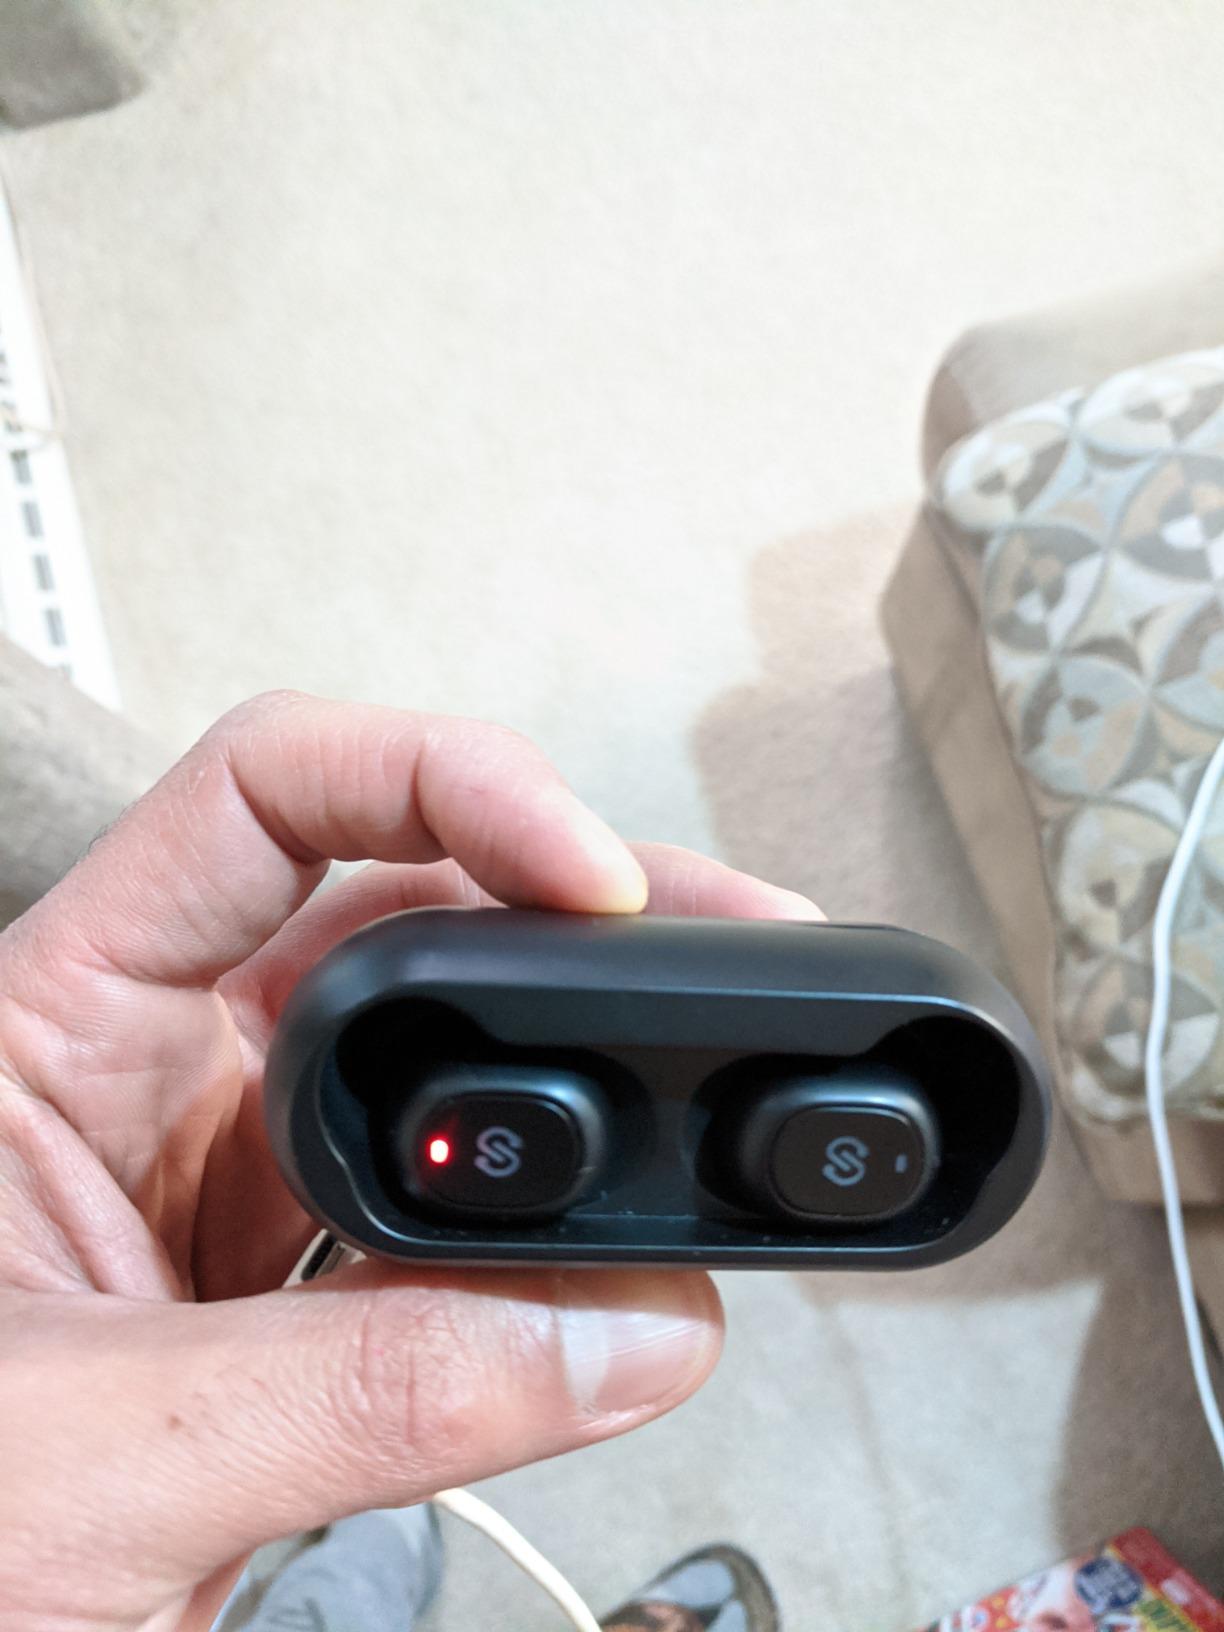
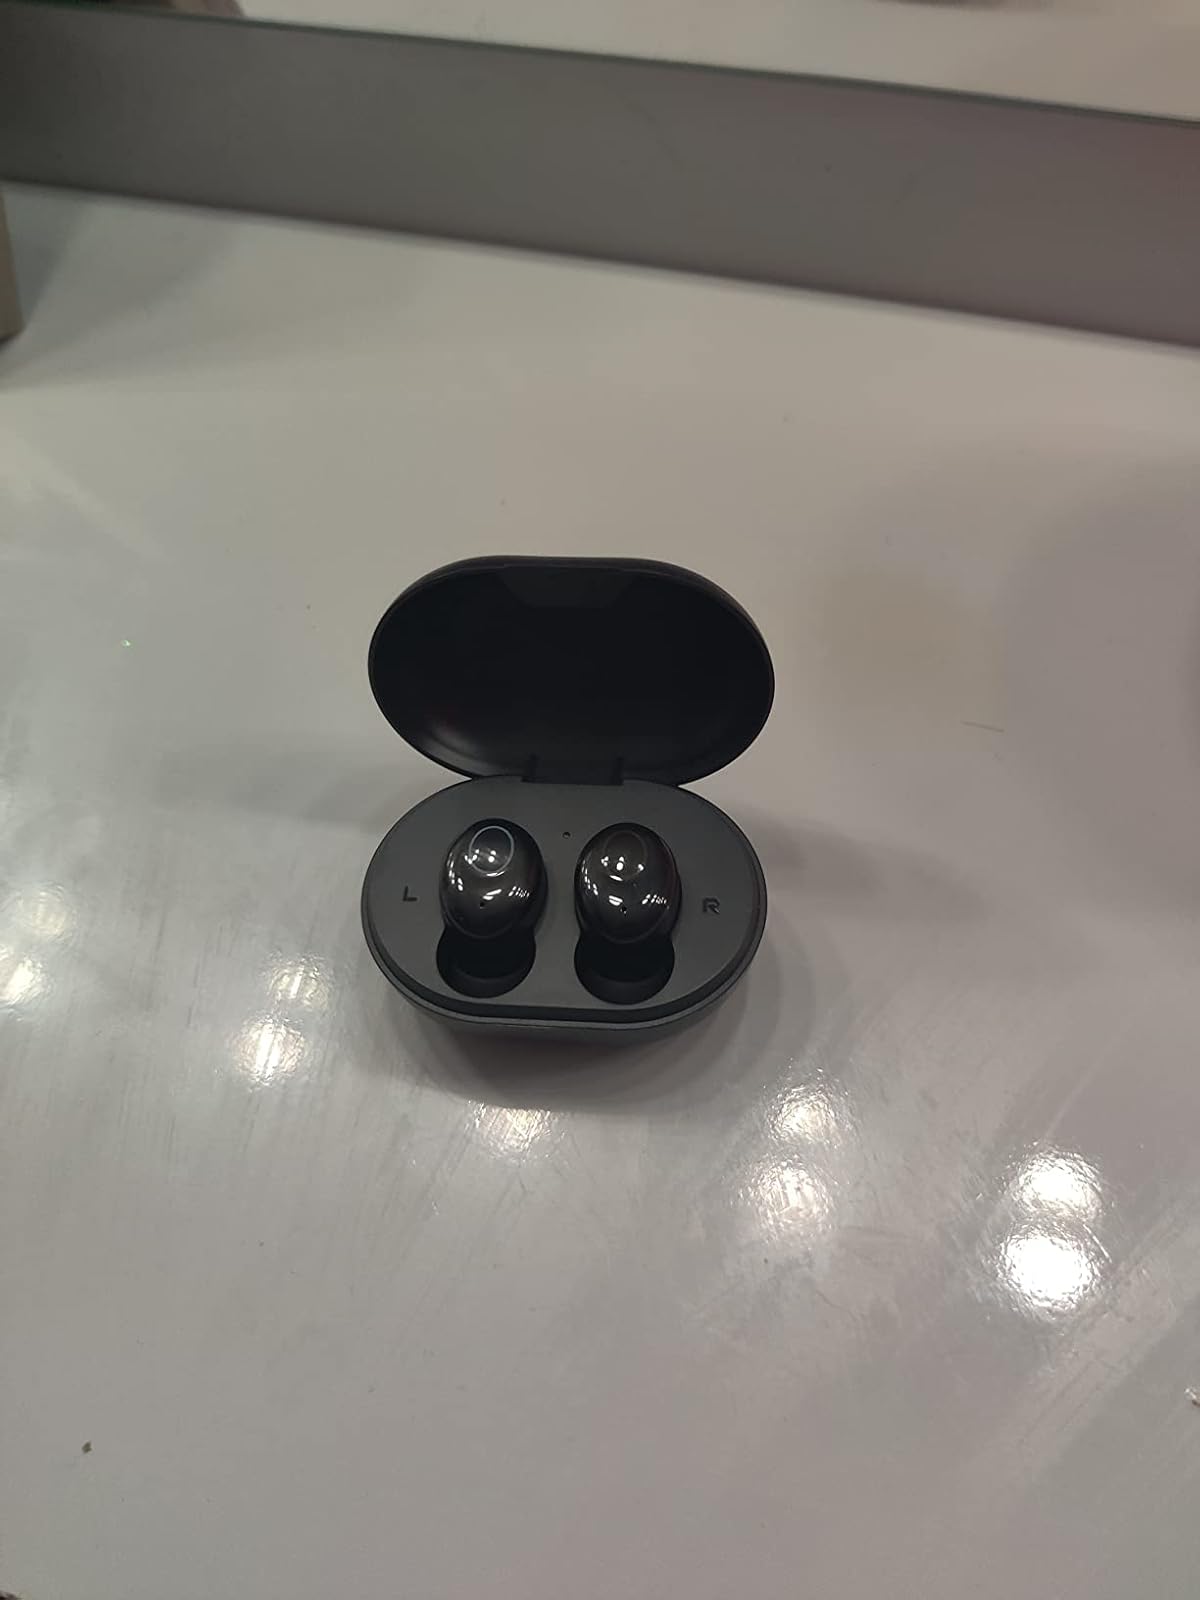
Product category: earbuds
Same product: no